Swiss franc

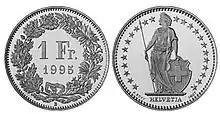
1 Swiss franc coin minted in 1995

The designs of the coins have changed very little since 1879. Among the notable changes were new designs for the 5 francs coins in 1888, 1922, 1924 (minor), and 1931 (mostly just a size reduction). A new design for the bronze coins was used from 1948. Coins depicting a ring of stars (such as the 1 franc coin seen beside this paragraph) were altered from 22 stars to 23 stars in 1983; since the stars represent the Swiss cantons, the design was updated when in 1979 Jura seceded from the Canton of Bern and became the 23rd canton of the Swiss Confederation.